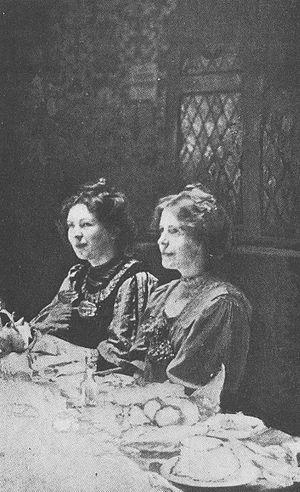
Annie Kenney, née le 13 septembre 1879 à Springhead, en Angleterre et morte le 9 juillet 1953, est une suffragette britannique.